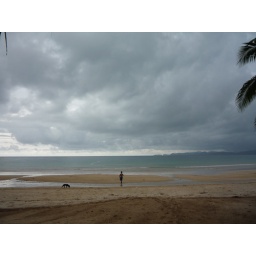
boy and dog at the beach in Sabang Bay South China Sea Puerto Princesa City Palawan Philippines